Highlander: The Series

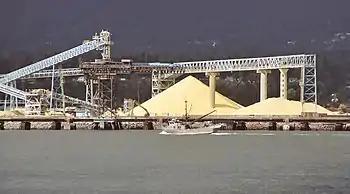
The establishing shot just before the swordfight at the end of the thirteenth episode, "Band of Brothers", was filmed at Vancouver Harbour, British Columbia, Canada

The executive producers were Bill Panzer, Peter S. Davis, Gaumont Television president Christian Charret and Gaumont co-production chief Marla Ginsburg. Steven Maier, Sheryl Hardy and Guy Collins were co-executive producers. Kevin Droney and Philip John Taylor were supervising producers at the beginning of the season; from the seventh episode onwards, David Abramowitz became supervising producer instead of Taylor. The producers were Barry Rosen and Gary Goodman for Season One, replaced by Ken Gord from Season Two til the end of the Season Six. Executives in charge of production were Marc du Pontavice and Denis Leroy. Scripts were contributed by both staff and freelance writers, Brian Clemens among the latter. Brent-Carl Clackson was line producer on the Vancouver segment, from episode one to thirteen. When production moved to Paris, Clackson was succeeded by Patrick Millet (with the title of production manager) for episodes fourteen to twenty-two. The regular directors were Thomas J. Wright, Jorge Montesi and Ray Austin. The fencing coach was Bob Anderson, who coined for himself the title of Master of Swords. Anderson choreographed the fights on the Vancouver segment then was succeeded by Peter Diamond, credited as second unit director and stunt coordinator on the Paris segment. At the beginning of Season 3, F. Braun McAsh became the Swordmaster and choreographed the remaining four seasons and the fourth movie, "Endgame". The opening theme was "Princes of the Universe" from the 1986 album "A Kind of Magic" by Queen; incidental music was composed by Roger Bellon. The pilot episode was originally intended to be a third "Highlander" movie (to act as a television movie), but the low budget and Lambert agreeing to reprise his role as Connor MacLeod late into production caused the pilot to be written as a one-hour pilot.